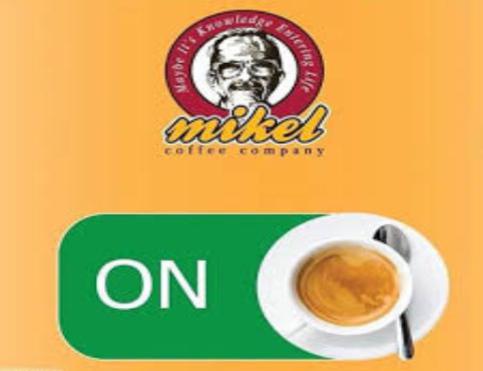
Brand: mikel coffee company
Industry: Food